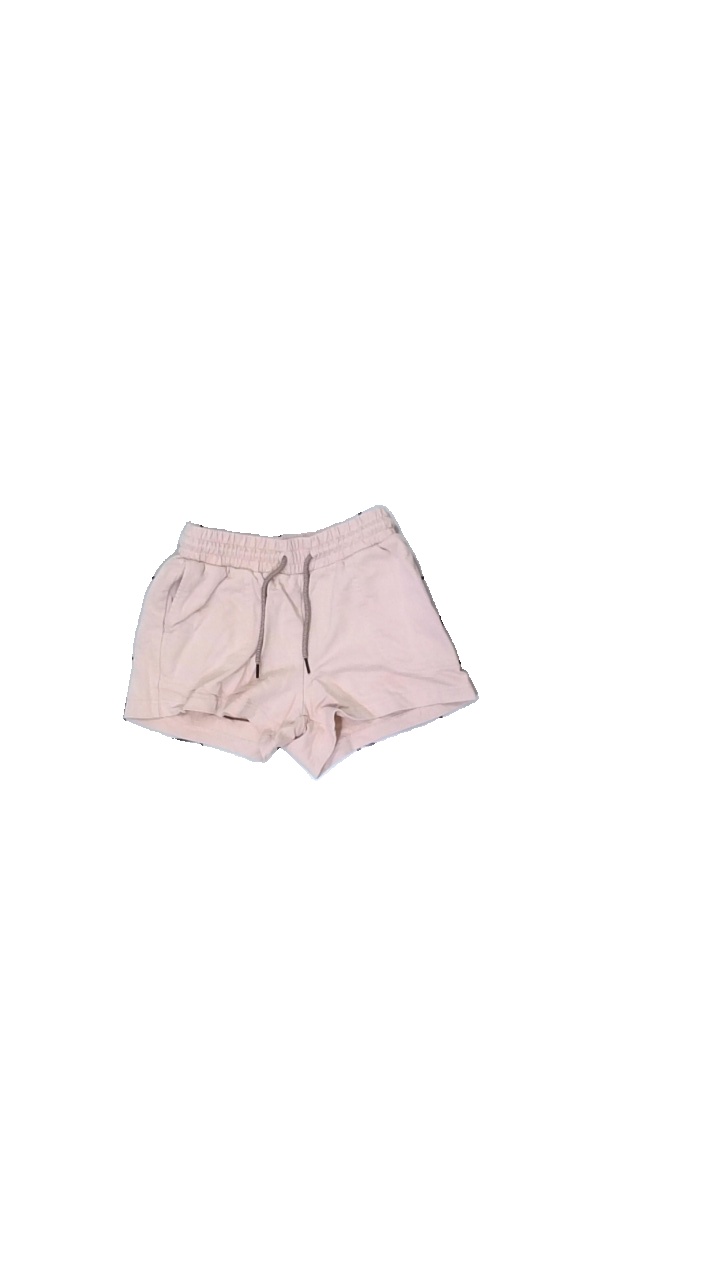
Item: Shorts (Children)
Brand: Lindex
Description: Pink shorts
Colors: Pink
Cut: Regular
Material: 100% Cotton
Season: All
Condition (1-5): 5
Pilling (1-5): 5
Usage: Reuse
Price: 50-100